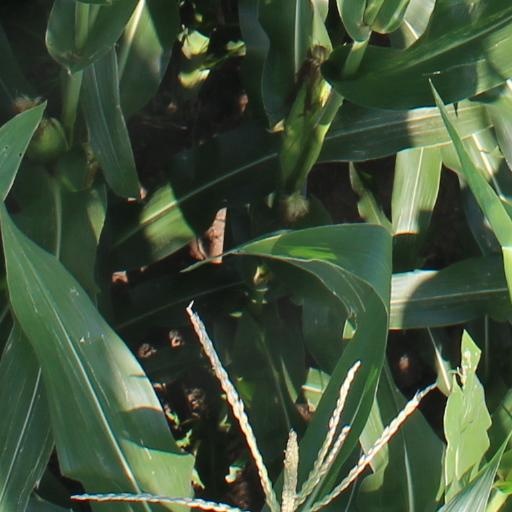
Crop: maize; corn